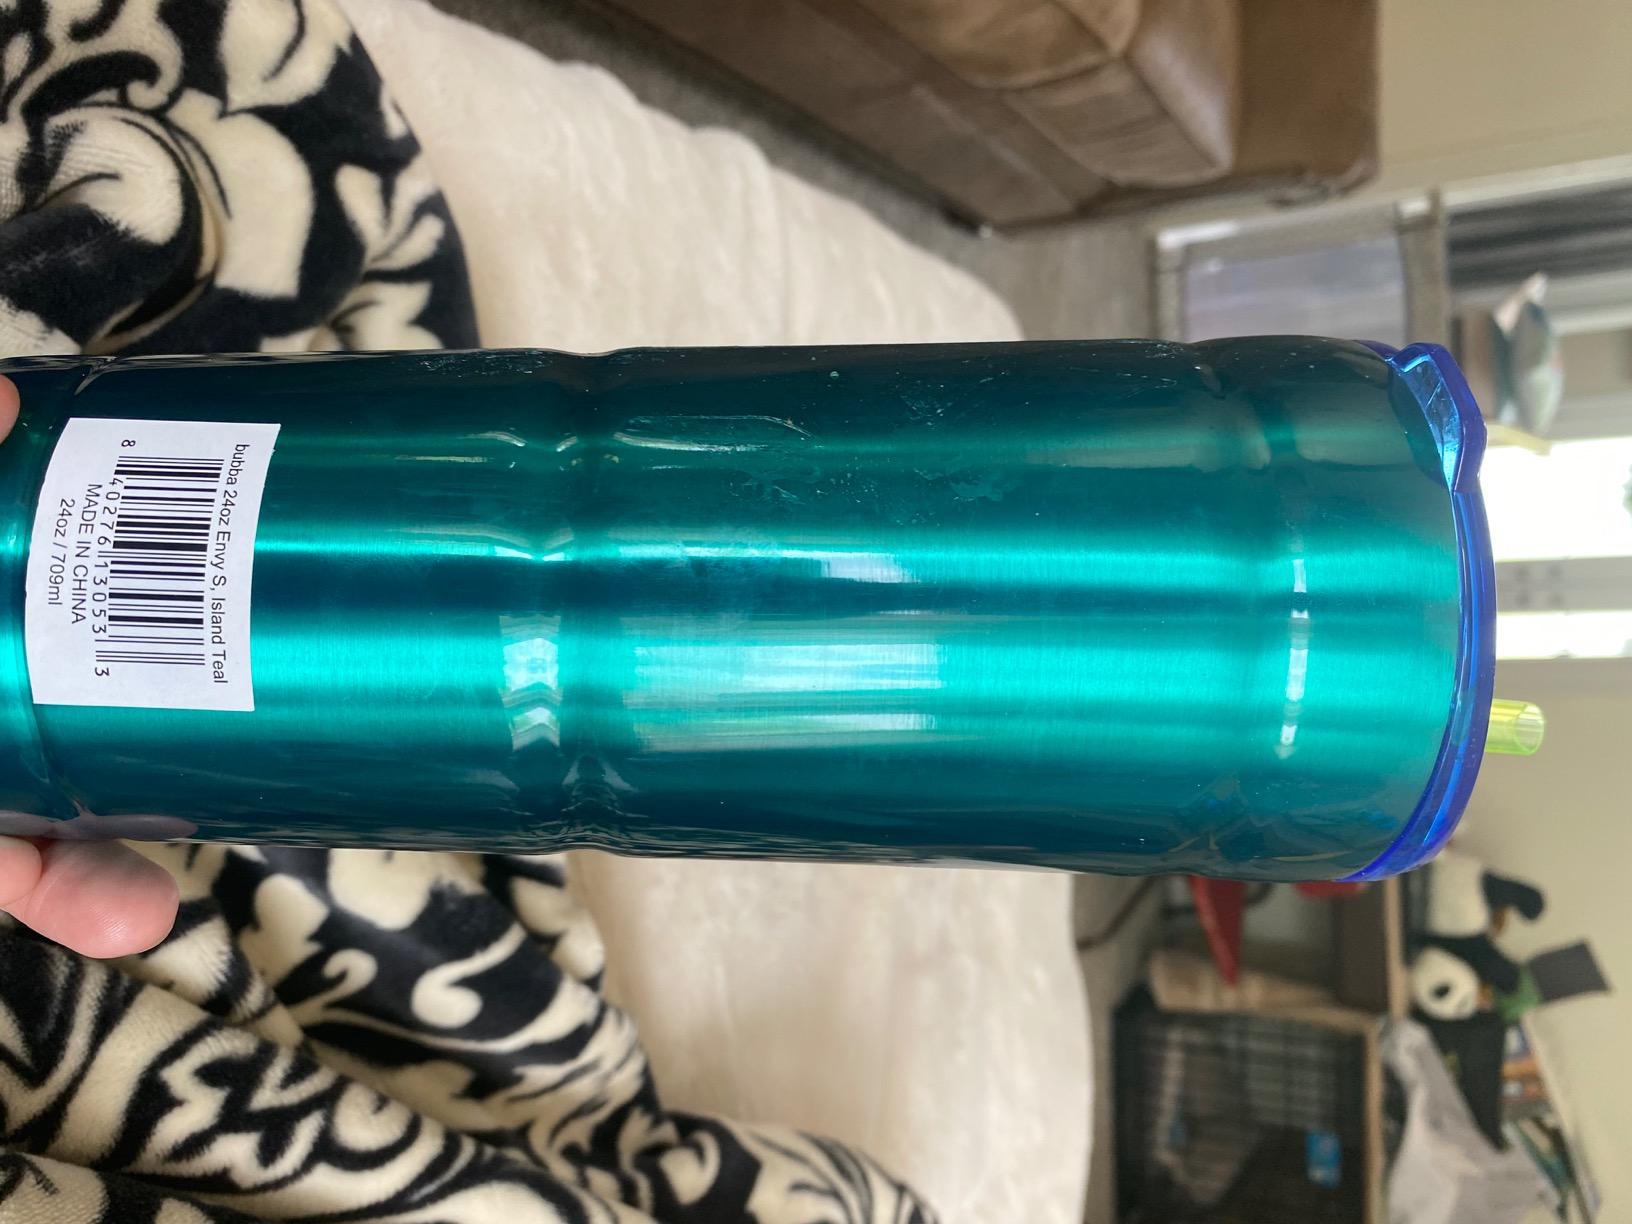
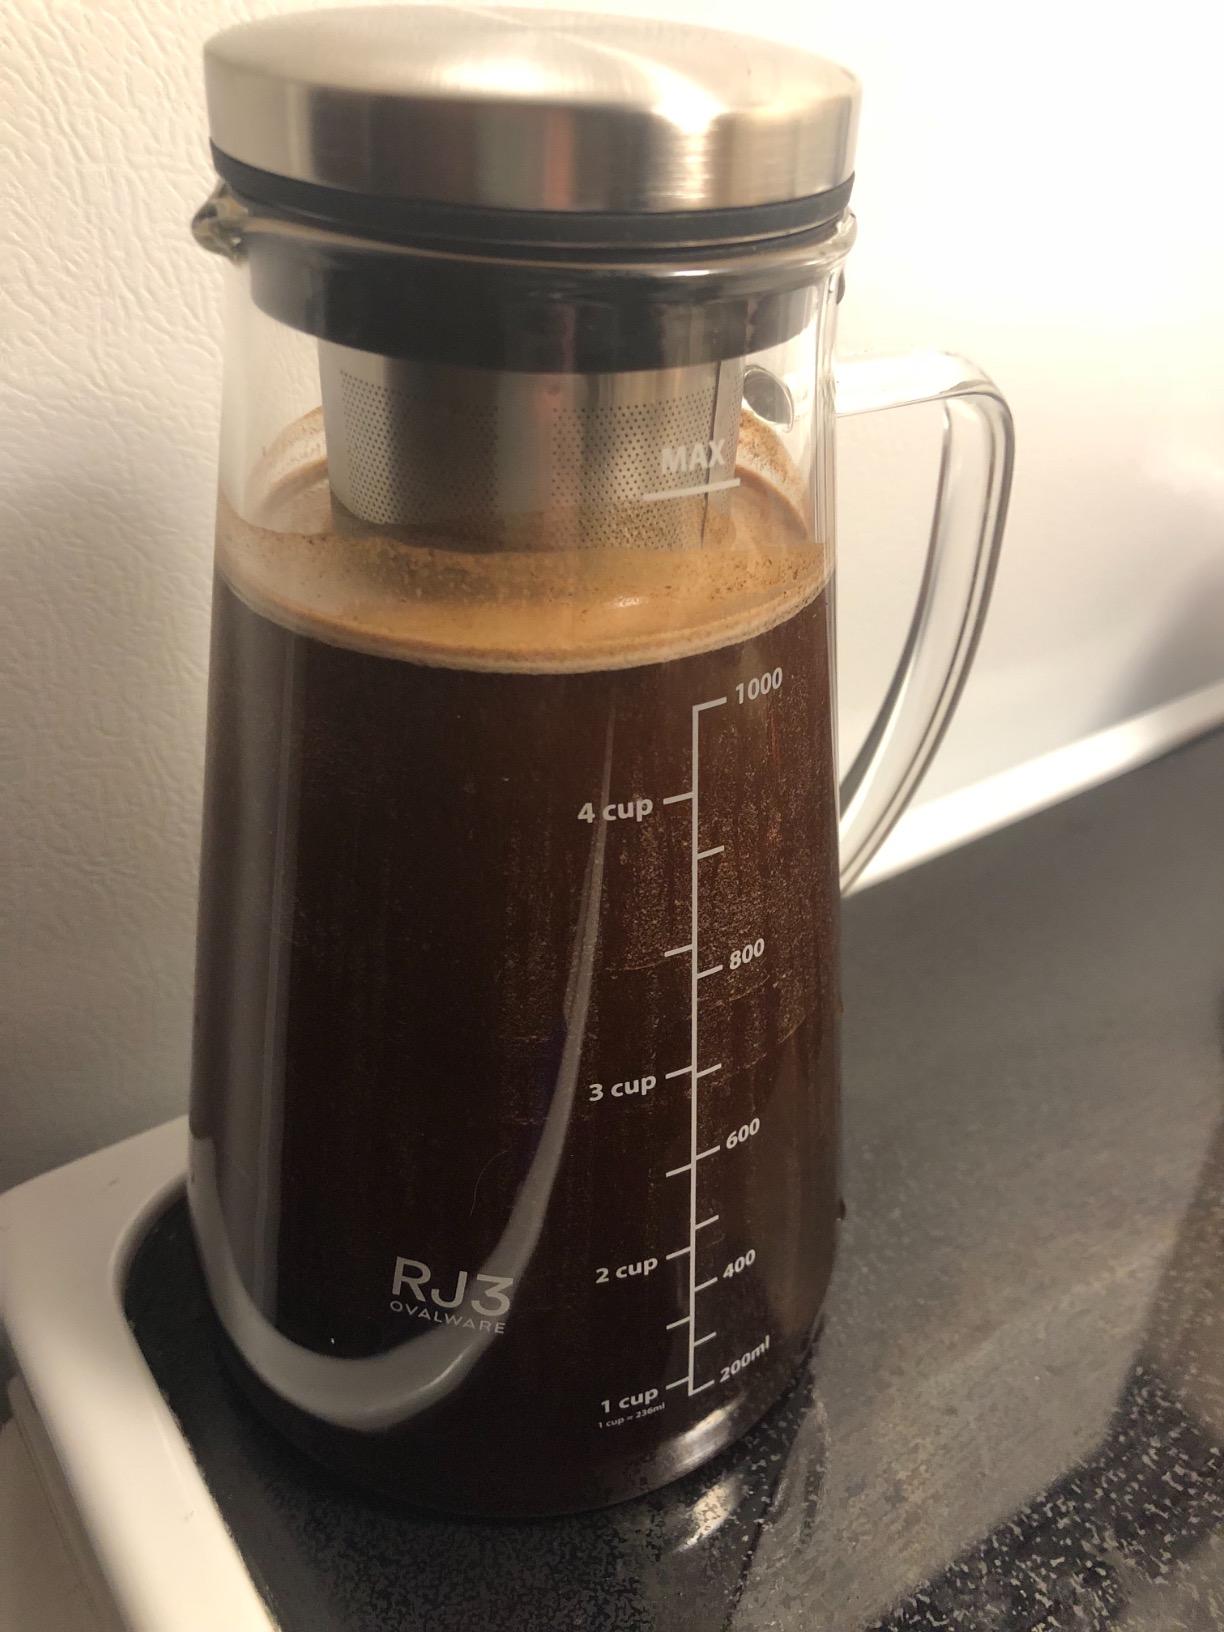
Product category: items_tea
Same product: no